Hotaka, Nagano

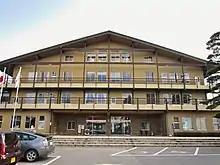
former Hotaka town hall

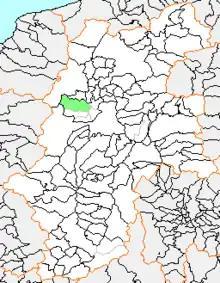
Map of Hotaka, Nagano

As of 2003, the town had an estimated population of 31,980 and a density of 219.91 persons per km. The total area was 145.42 km.